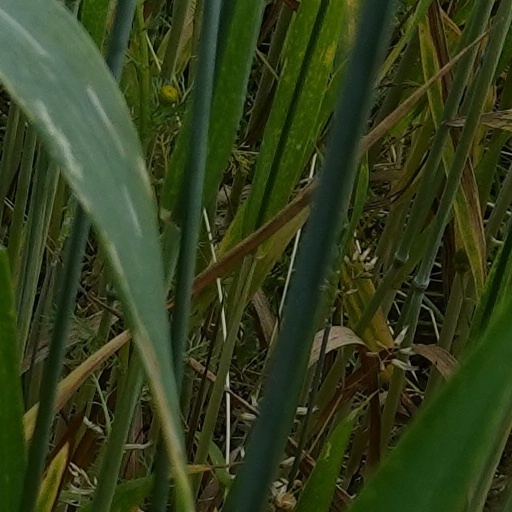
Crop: wheat